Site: brandenburg
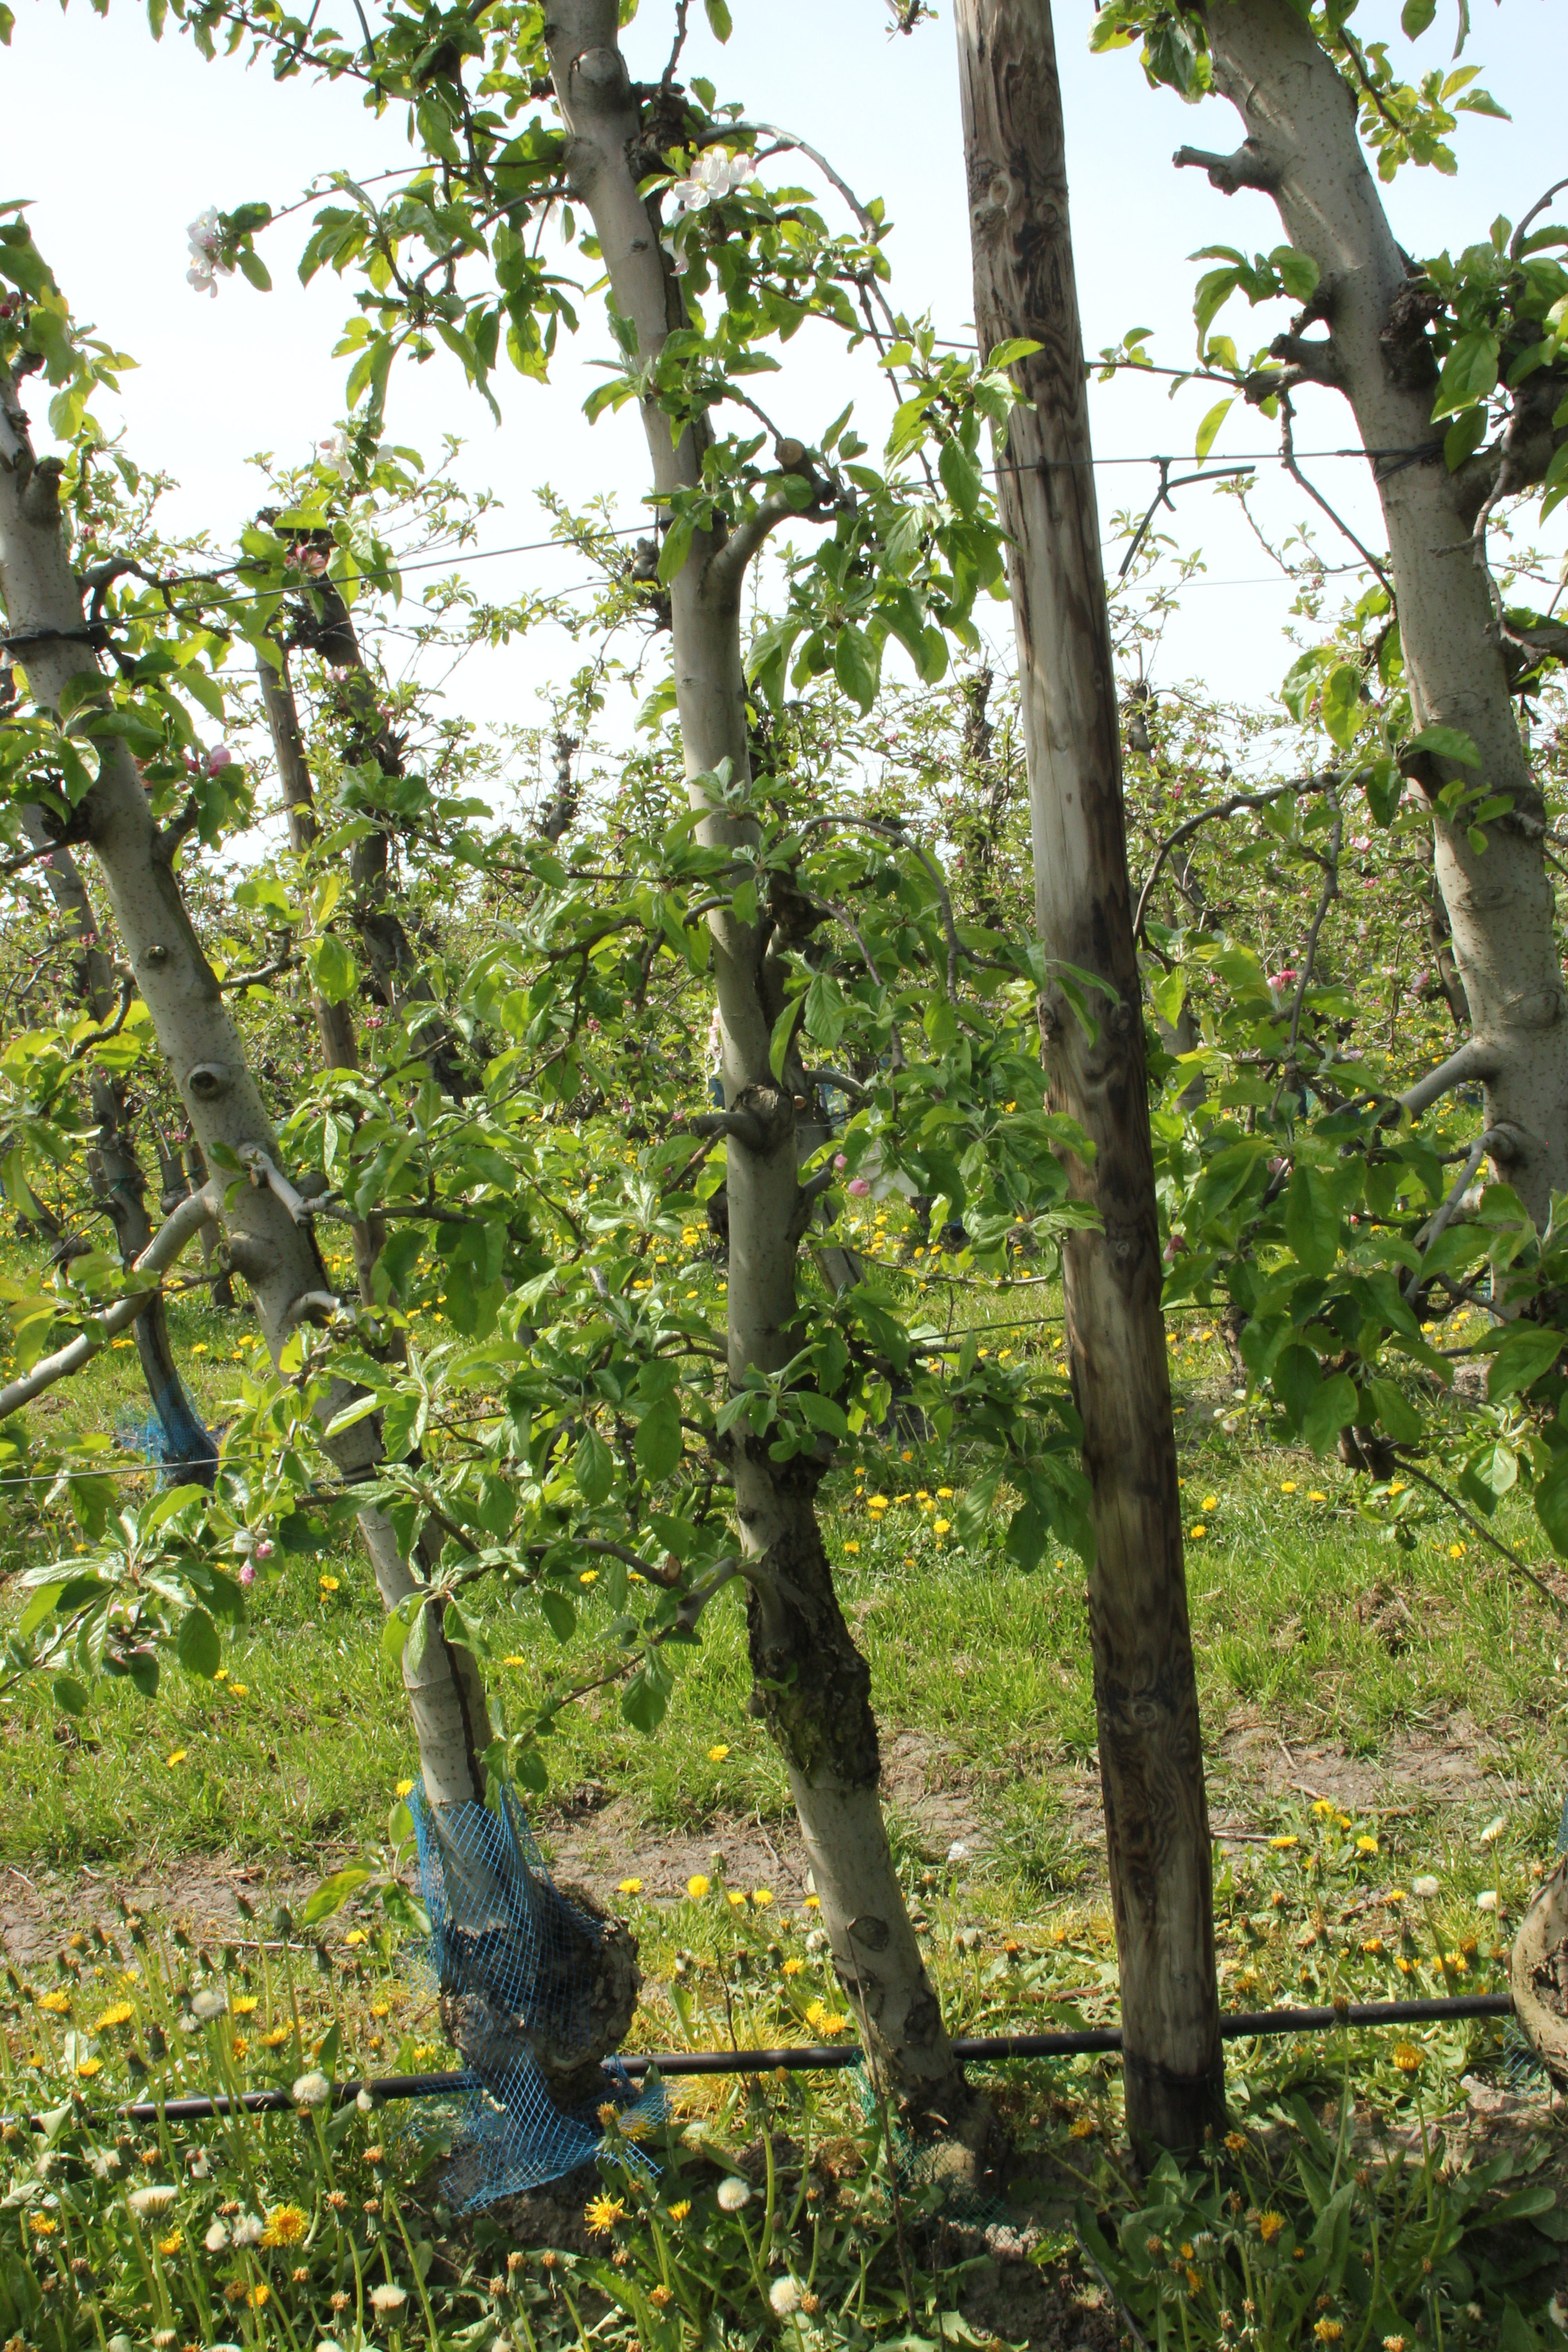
Growth stage (BBCH 60): Flowering